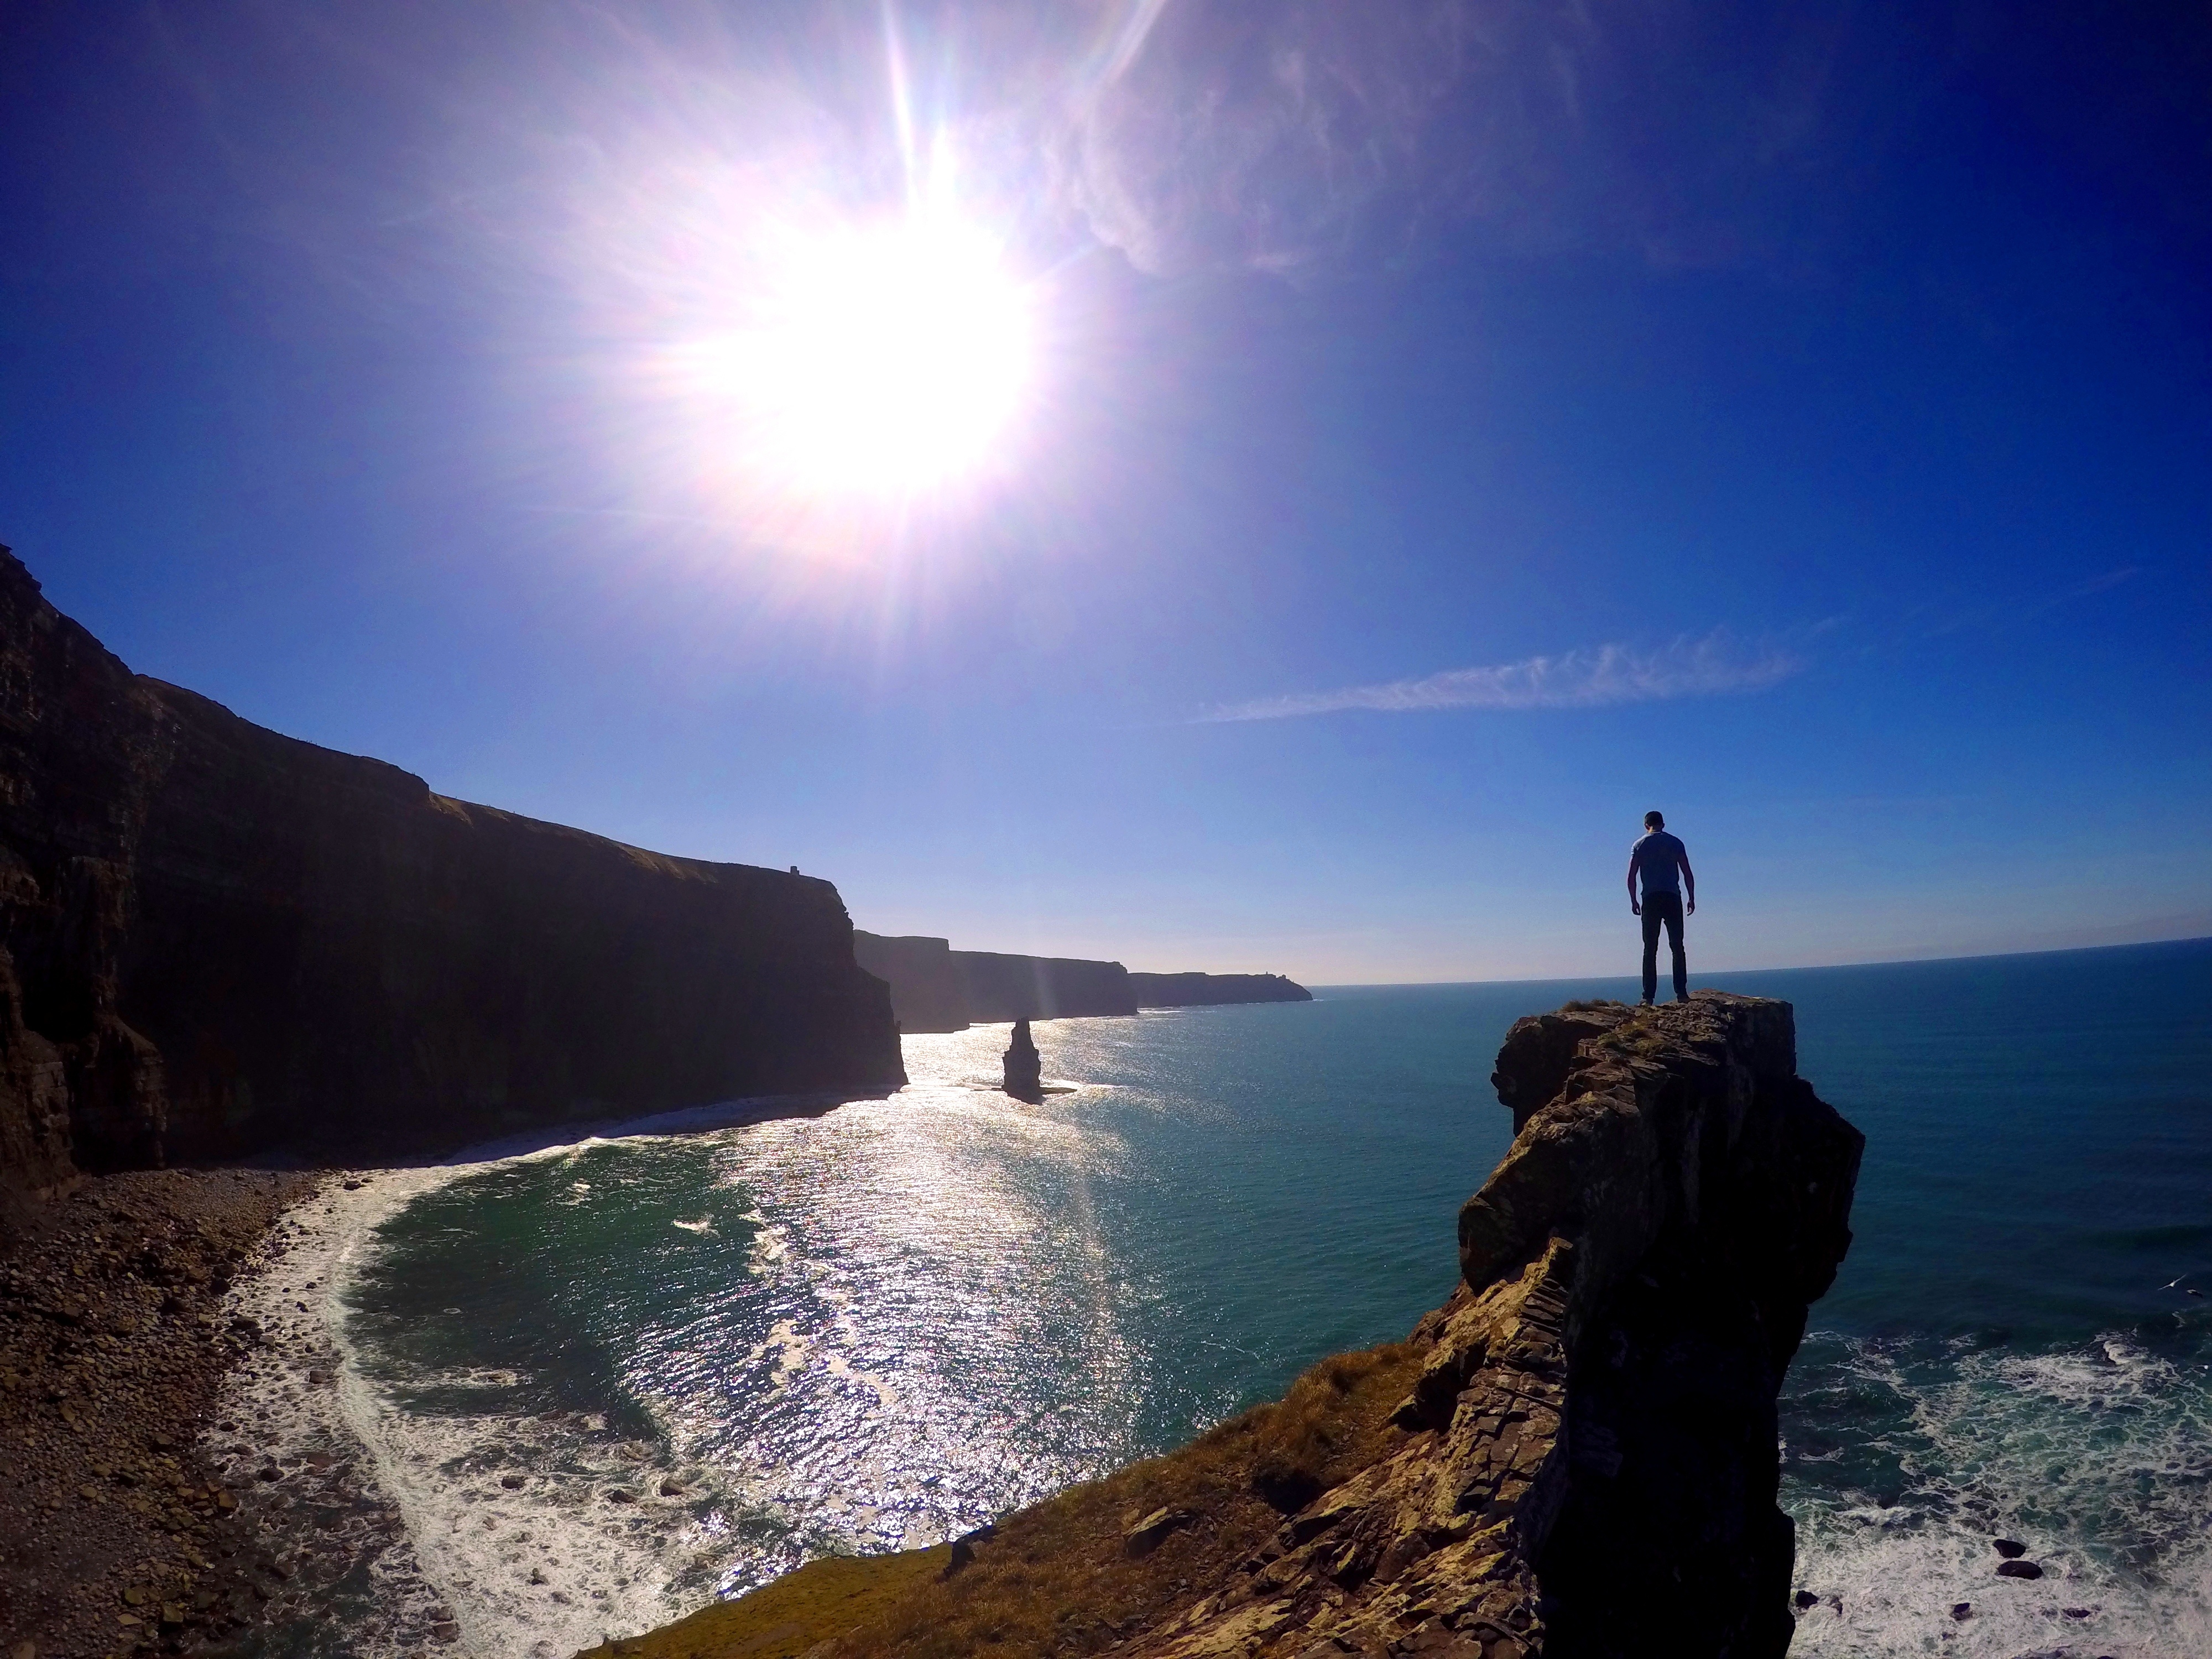
beach, landscape, sea, coast, rock, ocean, horizon, mountain, cloud, sky, sun, sunrise, sunset, sunlight, shore, wave, cliff, reflection, bay, terrain, body of water, cape, landform